Gaoqiao station (Hangzhou Metro)

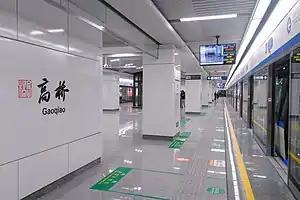

Gaoqiao is a metro station on Line 6 of the Hangzhou Metro in China. It was opened on 30 December 2020, together with the Line 6. It is located in the Fuyang District of Hangzhou, the capital of Zhejiang province.